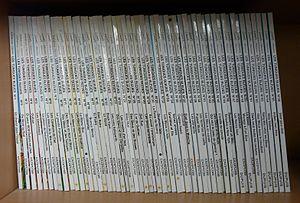
Collection de bande dessinée Les Tuniques bleues, numéros 1 à 56.
Les Tuniques bleues est une série de bande dessinée humoristique belge racontant les aventures du sergent Cornélius M. Chesterfield et du caporal Blutch, militaires dans l'armée de l'Union opposée à l'armée de confédérés, à l'époque de la guerre de Sécession. Au-delà du comique des situations et des personnages, cette série relate les horreurs de la guerre.